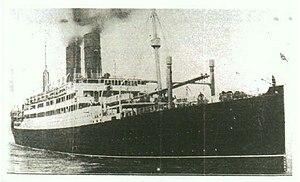
Le SS Tuscania est un paquebot écossais appartenant à Anchor Line, une filiale de Cunard Line.